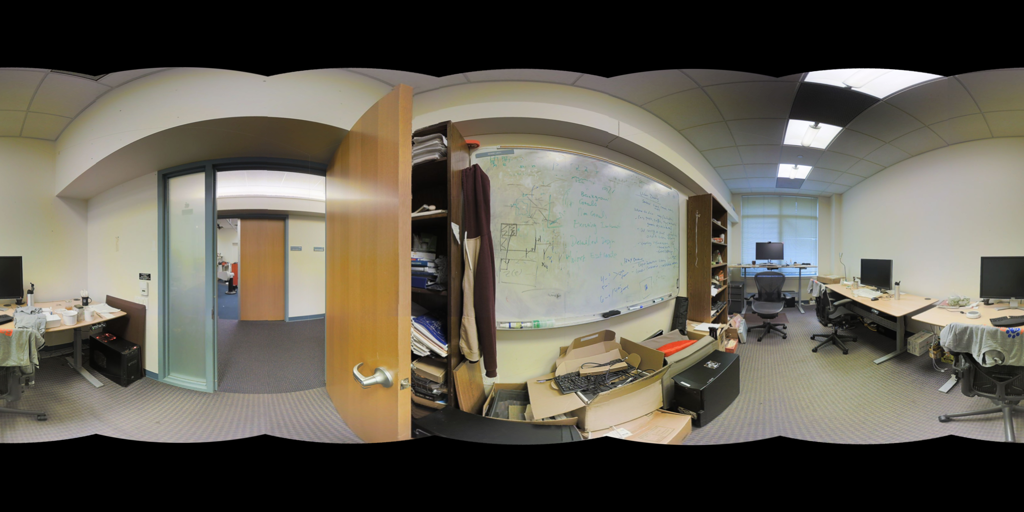
Referred object: Chair facing away from both the computer screen and the window

Referred object: turn slightly left to face the open wooden door

Referred object: the office chair opposite the whiteboard